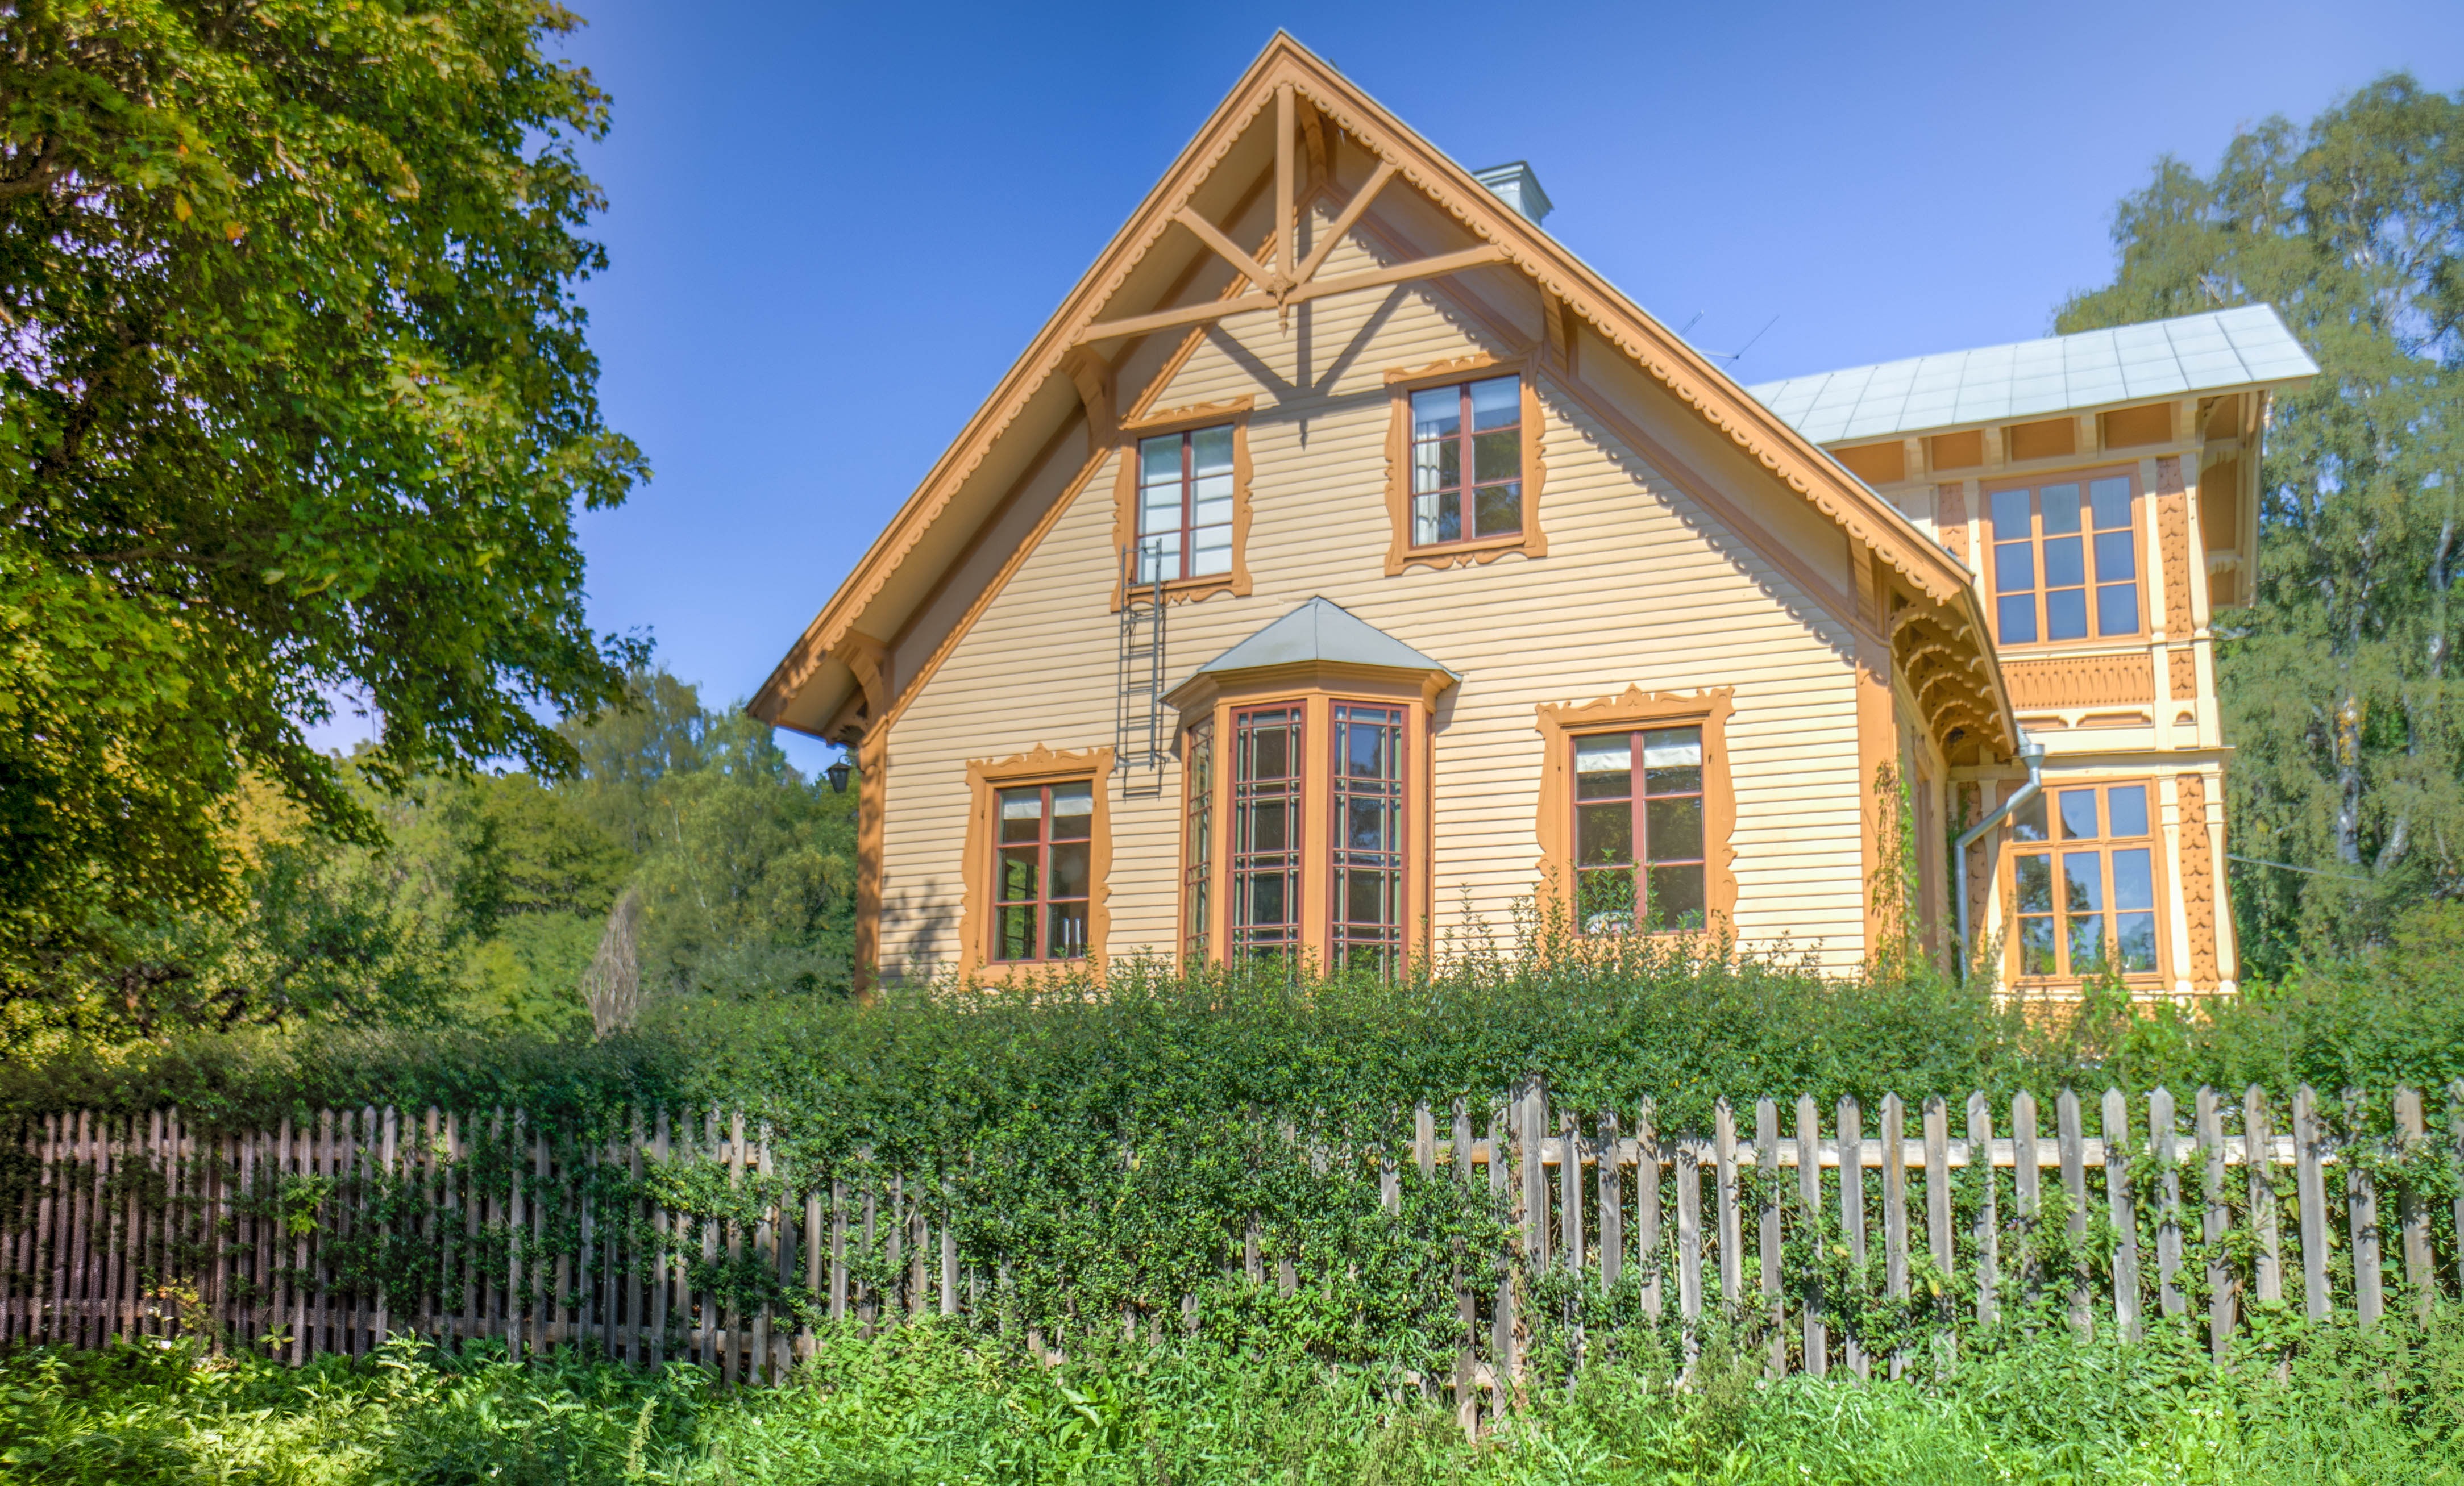
landscape, nature, fence, architecture, lawn, house, building, home, europe, rural, green, scenic, cottage, scenery, facade, property, outdoors, farmhouse, sweden, wooden, estate, stockholm, scandinavia, siding, real estate, residential area, outdoor structure